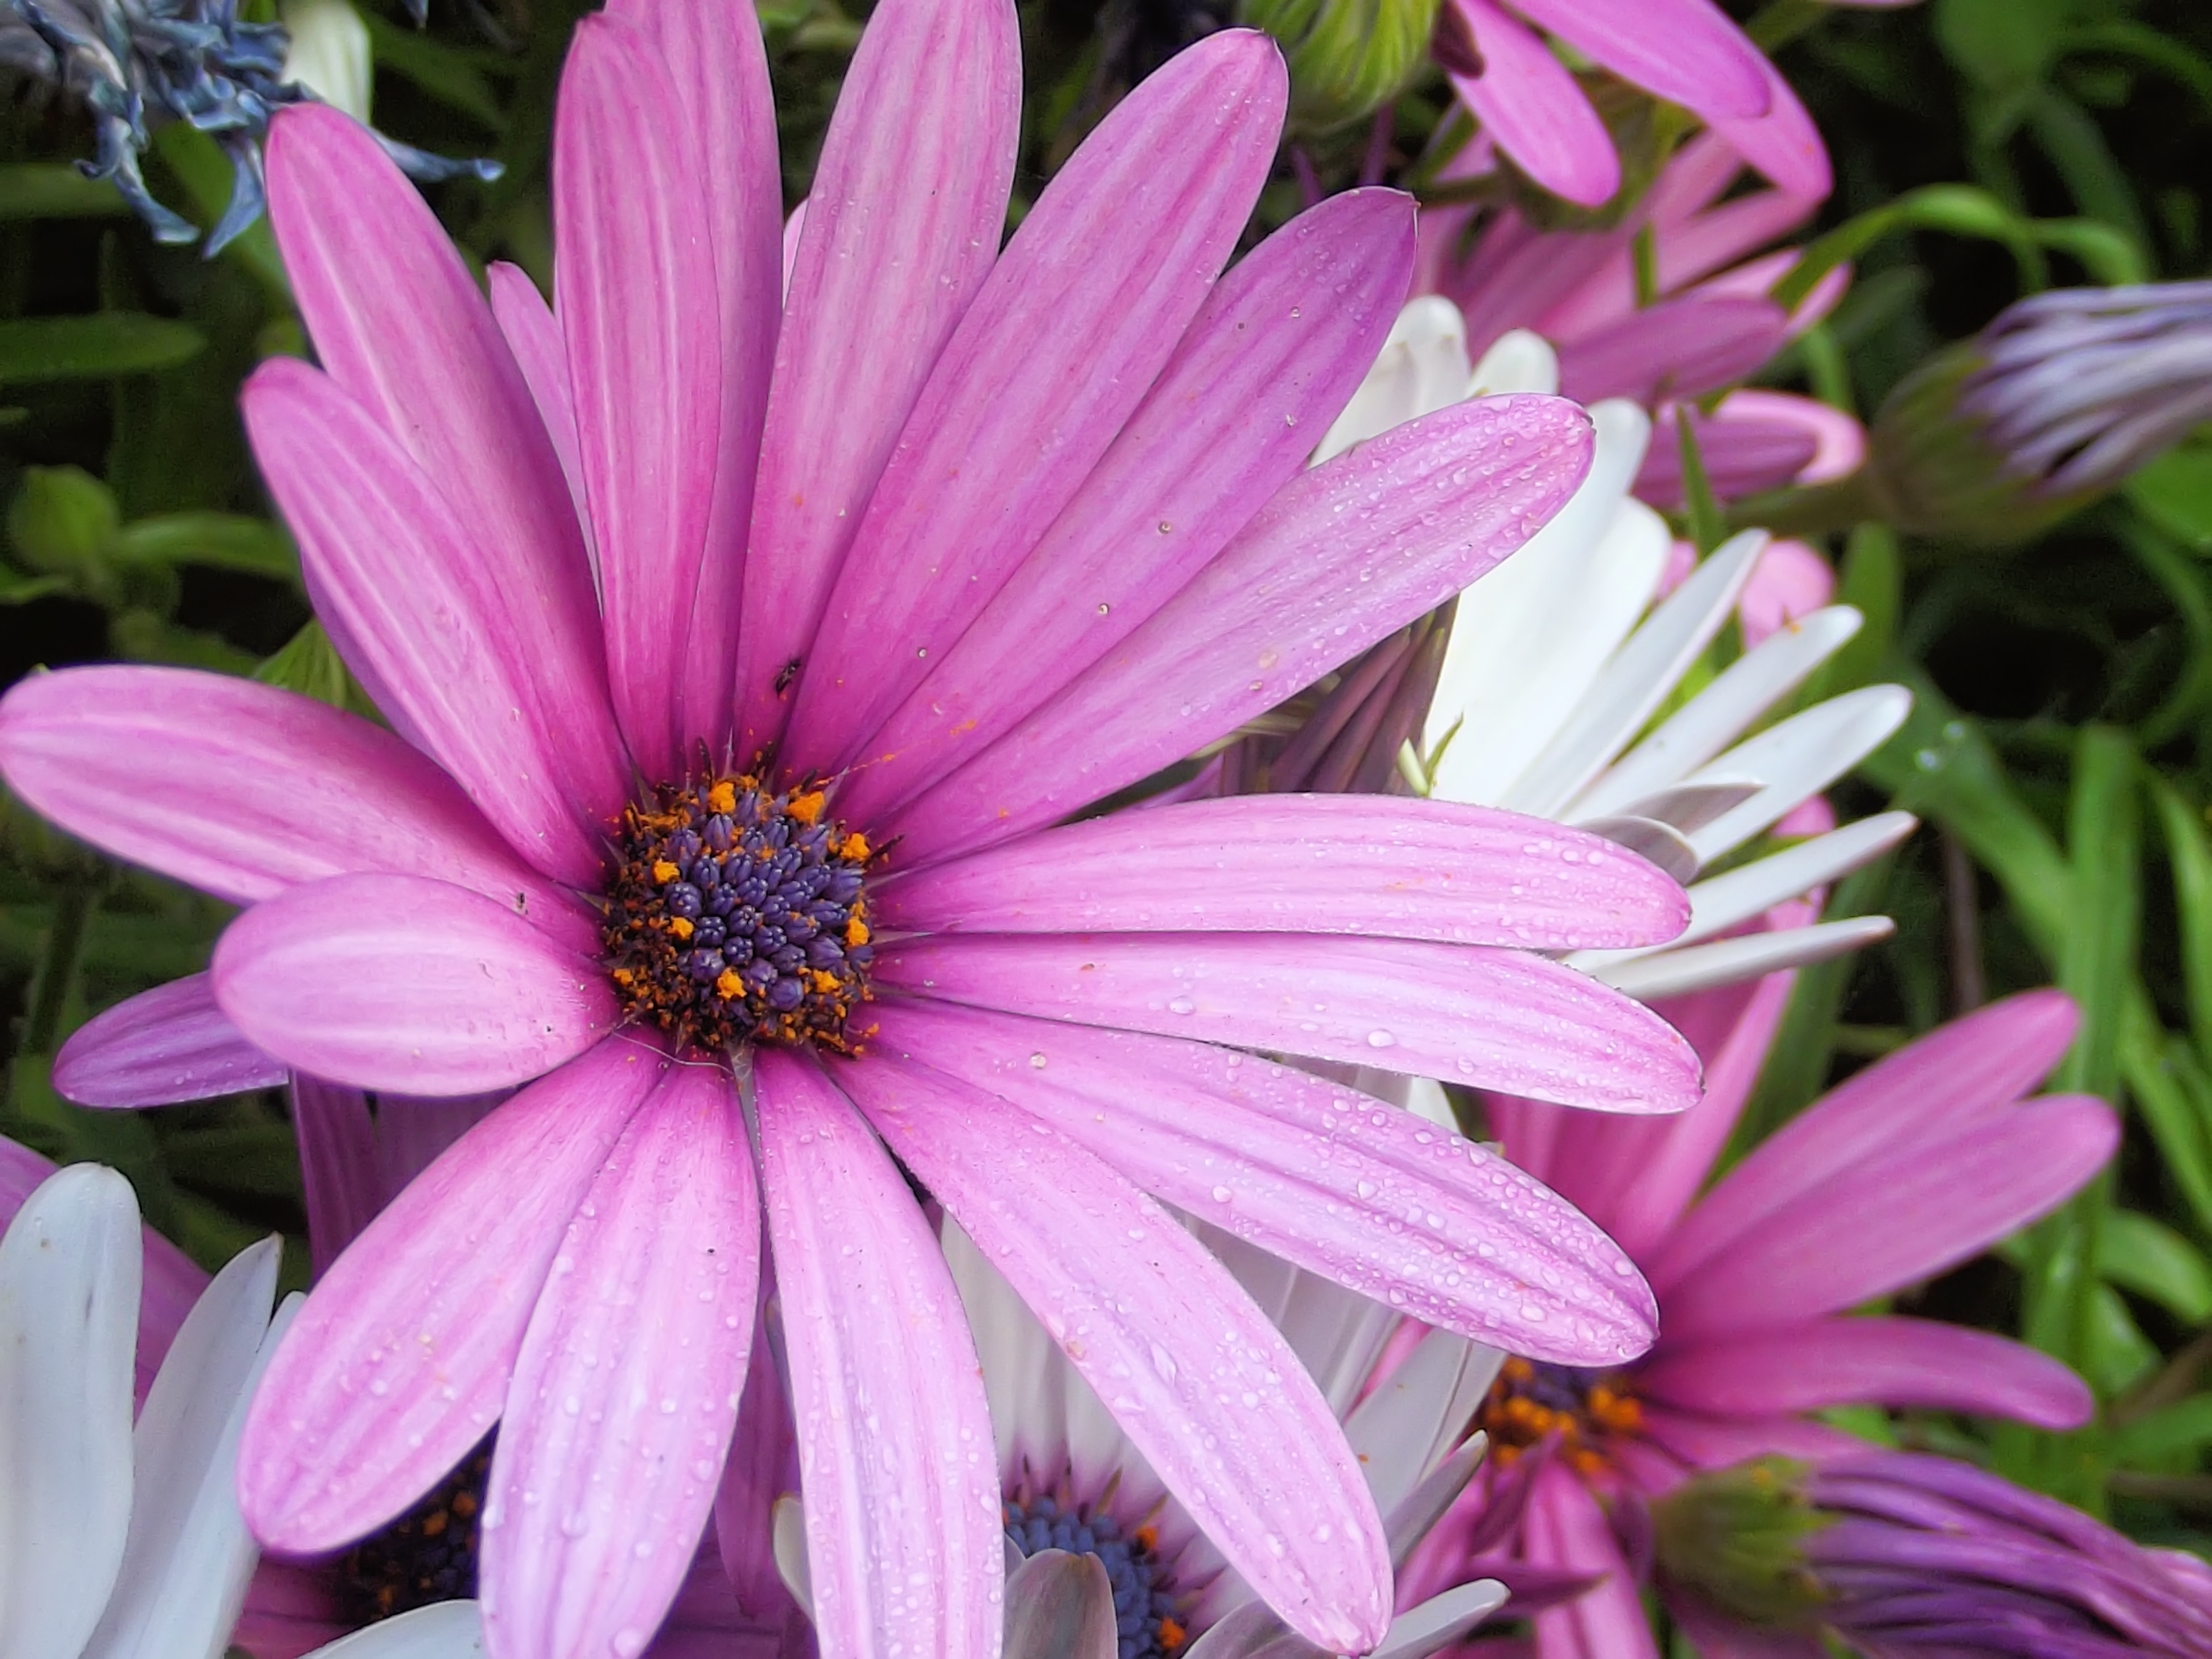
water, nature, blossom, plant, white, photography, flower, purple, petal, daisy, wild, macro, botany, pink, flora, plants, wildflower, flowers, close up, aster, raindrops, floristry, osteospermum, south africa, macro photography, flowering plant, water drops, daisy family, african daisy, hartbeespoort dam, annual plant, land plant, dimorphotheca jucunda, osteospermum barberae